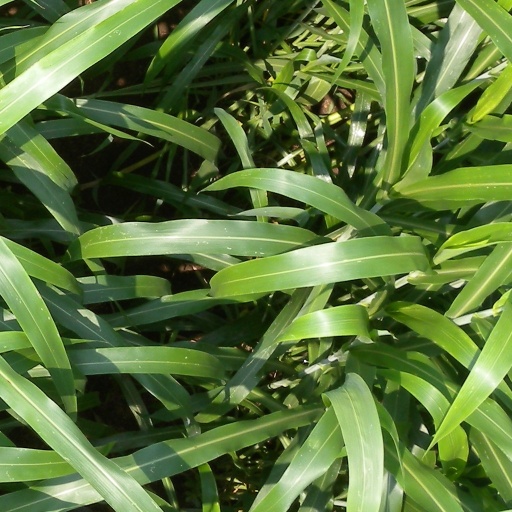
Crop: sorghum